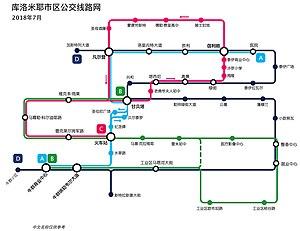
Schéma de bus Coulommiers en chinois